Abdul Haris Nasution

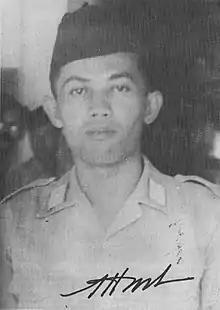
Nasution as the Deputy Commander of the Indonesian National Armed Forces

1948 would also see Nasution rise to the position of Deputy TNI Commander. Despite being only a Colonel, this appointment made Nasution the most powerful person in the TNI, second only to the popular General Sudirman. Nasution immediately went to work in his new role. In April, he assisted Sudirman in reorganising the structure of the troops. In June, at a commanders' meeting, his suggestion that TNI should fight guerrilla warfare against the Dutch was approved. Although not the Commander of the TNI, Nasution gained experience in the role of Armed Forces Commander in September 1948 with the Madiun incident. Following the takeover of the city of Madiun in East Java, by former Prime Minister Amir Syarifuddin and Musso of the Indonesian Communist Party (PKI). When the news reached the TNI Headquarters in Yogyakarta, a meeting was held between senior military officers.